Occupation of Iraq (2003–2011)

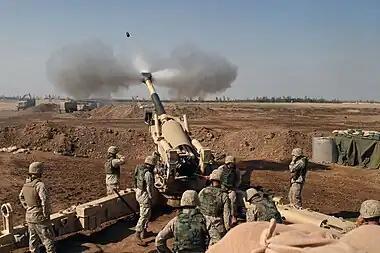
Marines from Mike Battery, 4th Battalion, 14th Marines an activated reserve artillery unit, operate the 155 mm M198 howitzer in November 2004 supporting Operation Phantom Fury.

Beginning 8 November, American and Iraqi forces invaded the militant stronghold of Fallujah in Operation Phantom Fury, killing and capturing many insurgents. Many rebels were thought to have fled the city before the invasion. US-backed figures put insurgency losses at over 2,000. It was the bloodiest single battle for the US in the war, with 92 Americans dead and several hundred wounded. A video showing the killing of at least one unarmed and wounded man by an American serviceman surfaced, throwing renewed doubt and outrage at the efficiency of the US occupation. The Marine was later cleared of any wrongdoing because the Marines had been warned that the enemy would sometimes feign death and booby-trap bodies as a tactic to lure Marines to their deaths. November was the deadliest month of the occupation for coalition troops, surpassing April.